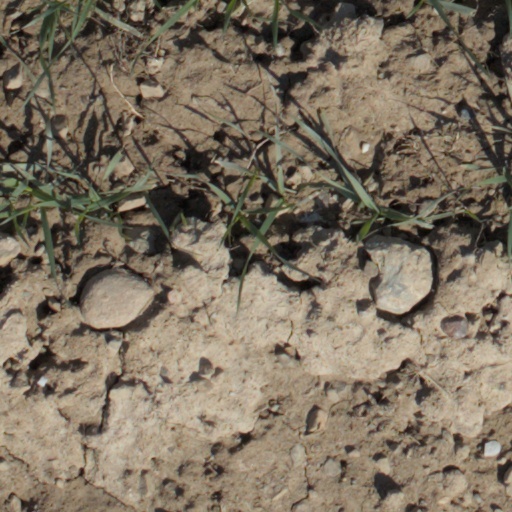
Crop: wheat